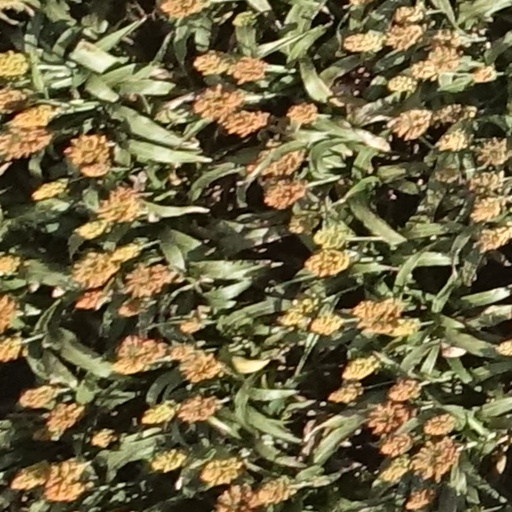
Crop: sorghum